Avaya 9600-series IP deskphones

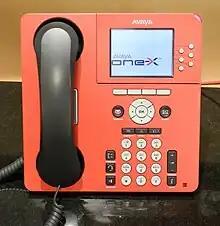
9640 IP Deskphone

Avaya 9600-series IP deskphones are 15 different desk handset devices that are used for unified communications. The phones are compatible with the Avaya Aura platform of products and IP office systems. The systems add high-quality voice codecs like the G.722 codec and new menus over older IP phone series. The 9620 includes 16 MB of flash memory and the 9630 includes 32 MB of flash memory.